List of wars involving Estonia

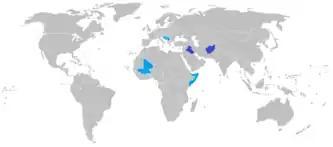
List of conflicts involving Estonia since 1991

Estonia declared independence on 24 February 1918. After a brief German occupation in World War I, Estonia regained independence and was subsequently invaded by the Red Army. A series of conflicts followed: